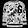
Label: Pullover